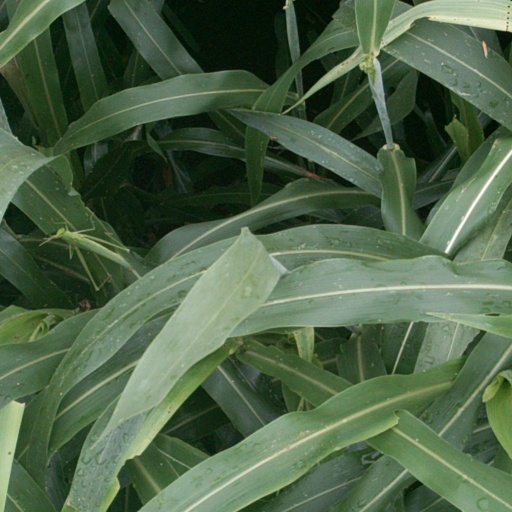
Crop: sorghum